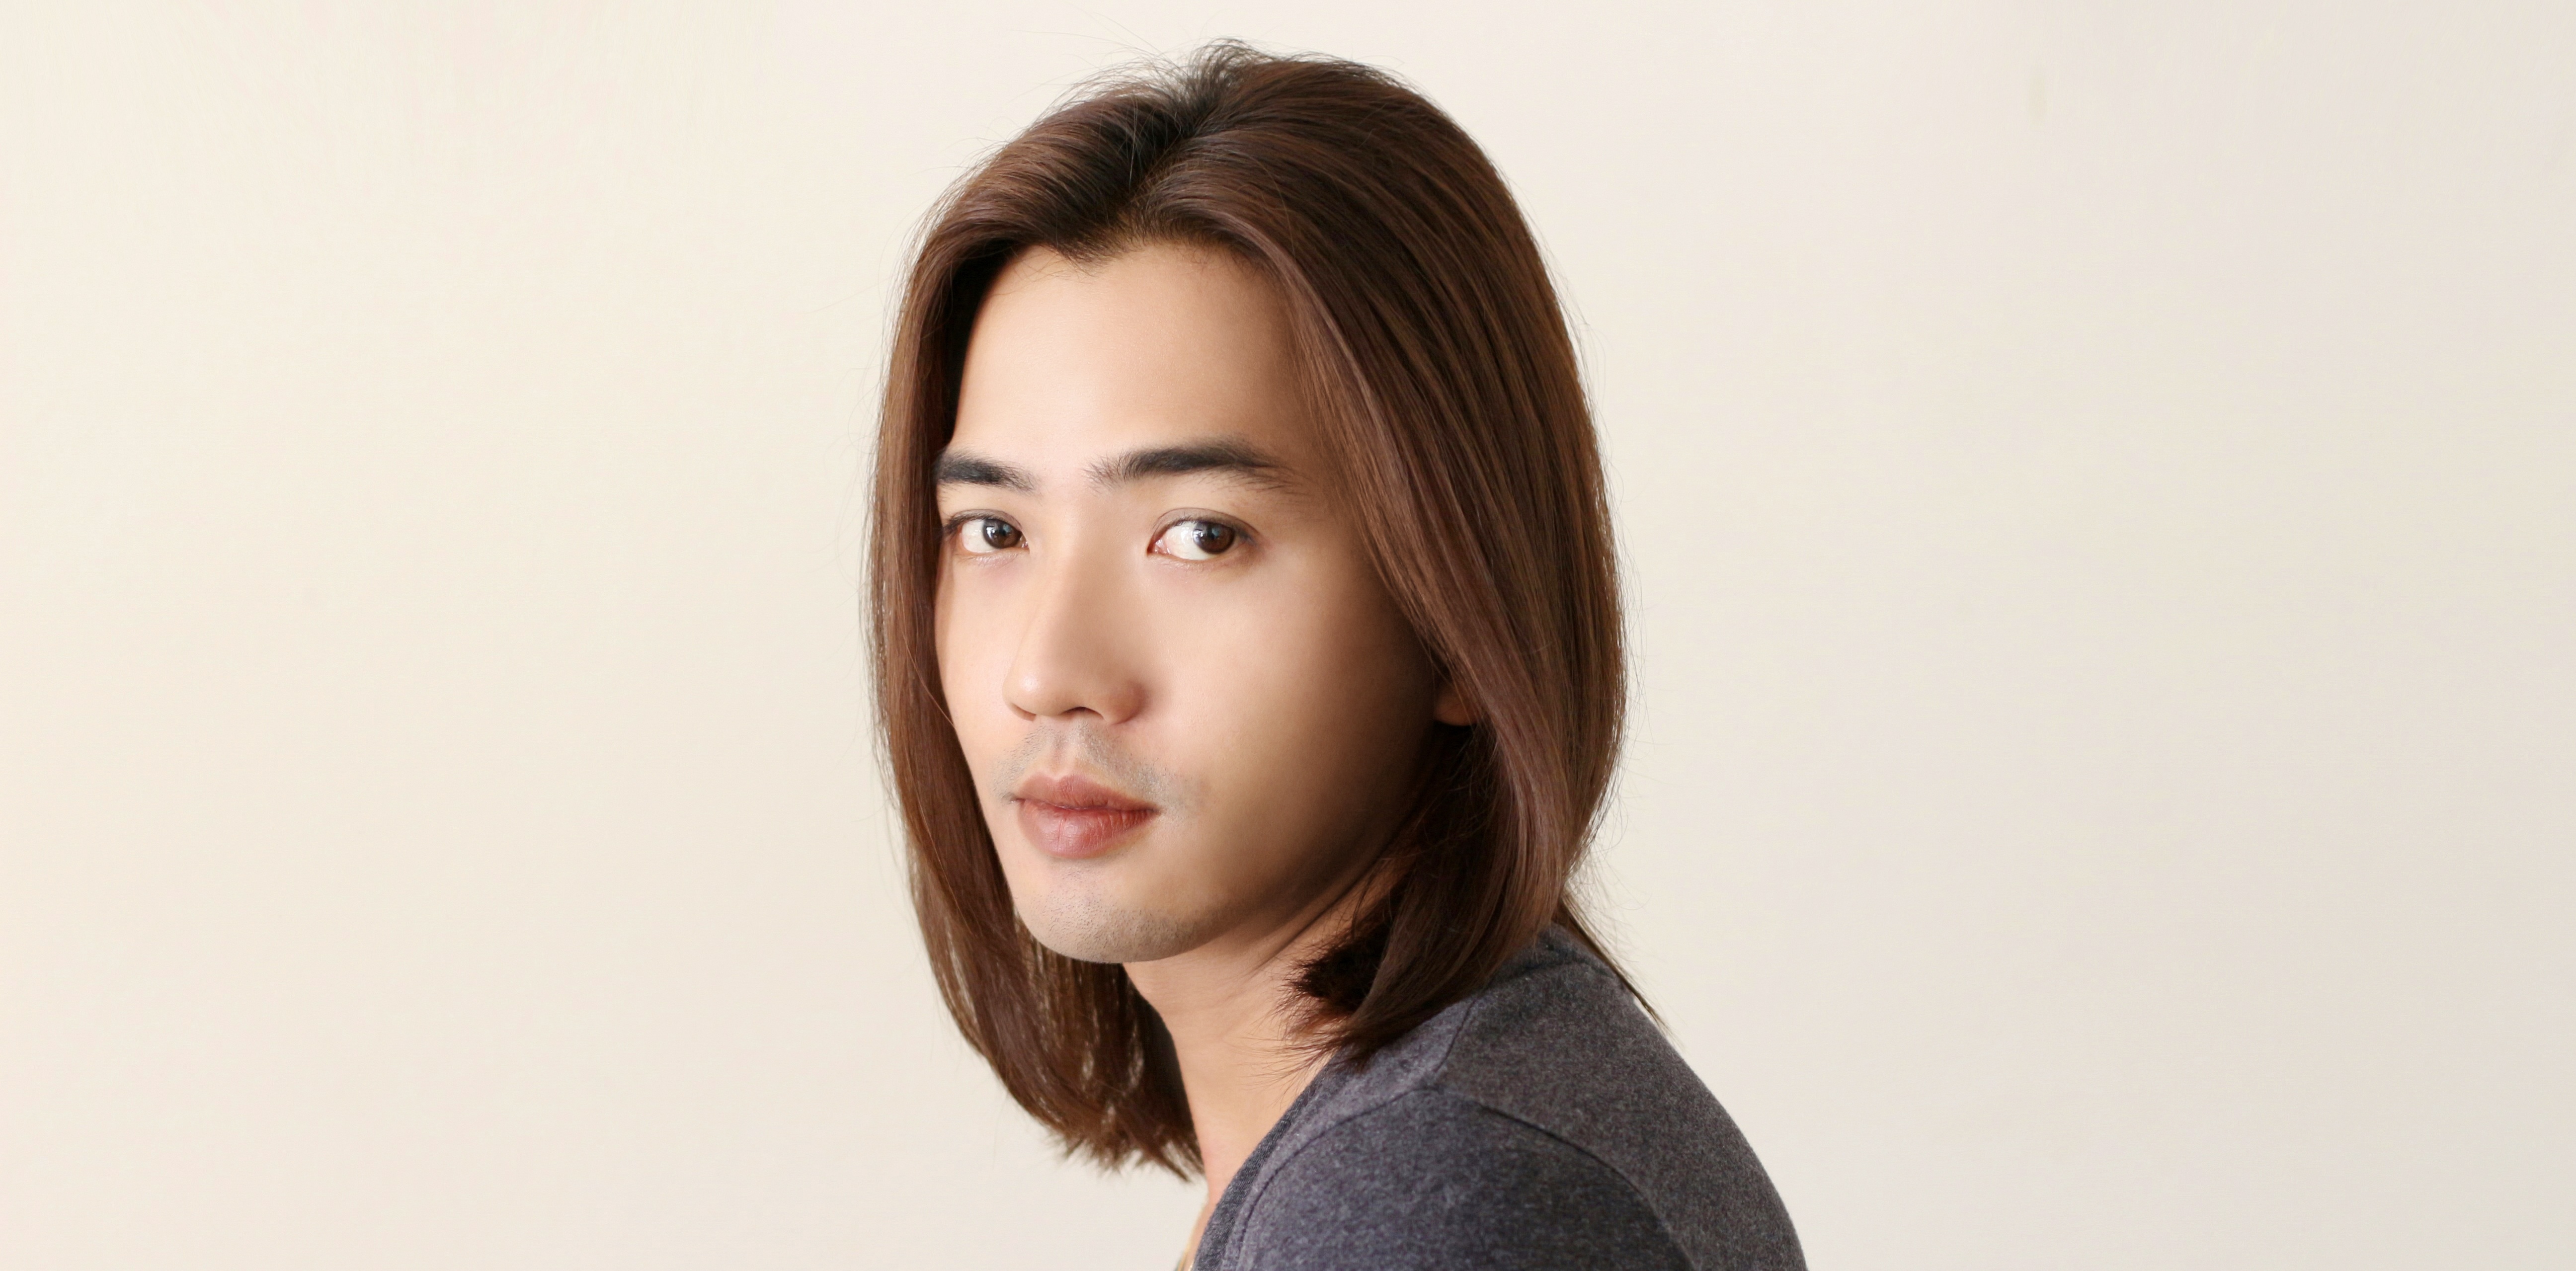
person, people, hair, photography, portrait, model, hairstyle, thailand, long hair, face, eye, head, skin, beauty, organ, white background, photo shoot, brown hair, lad, male model, portrait photography